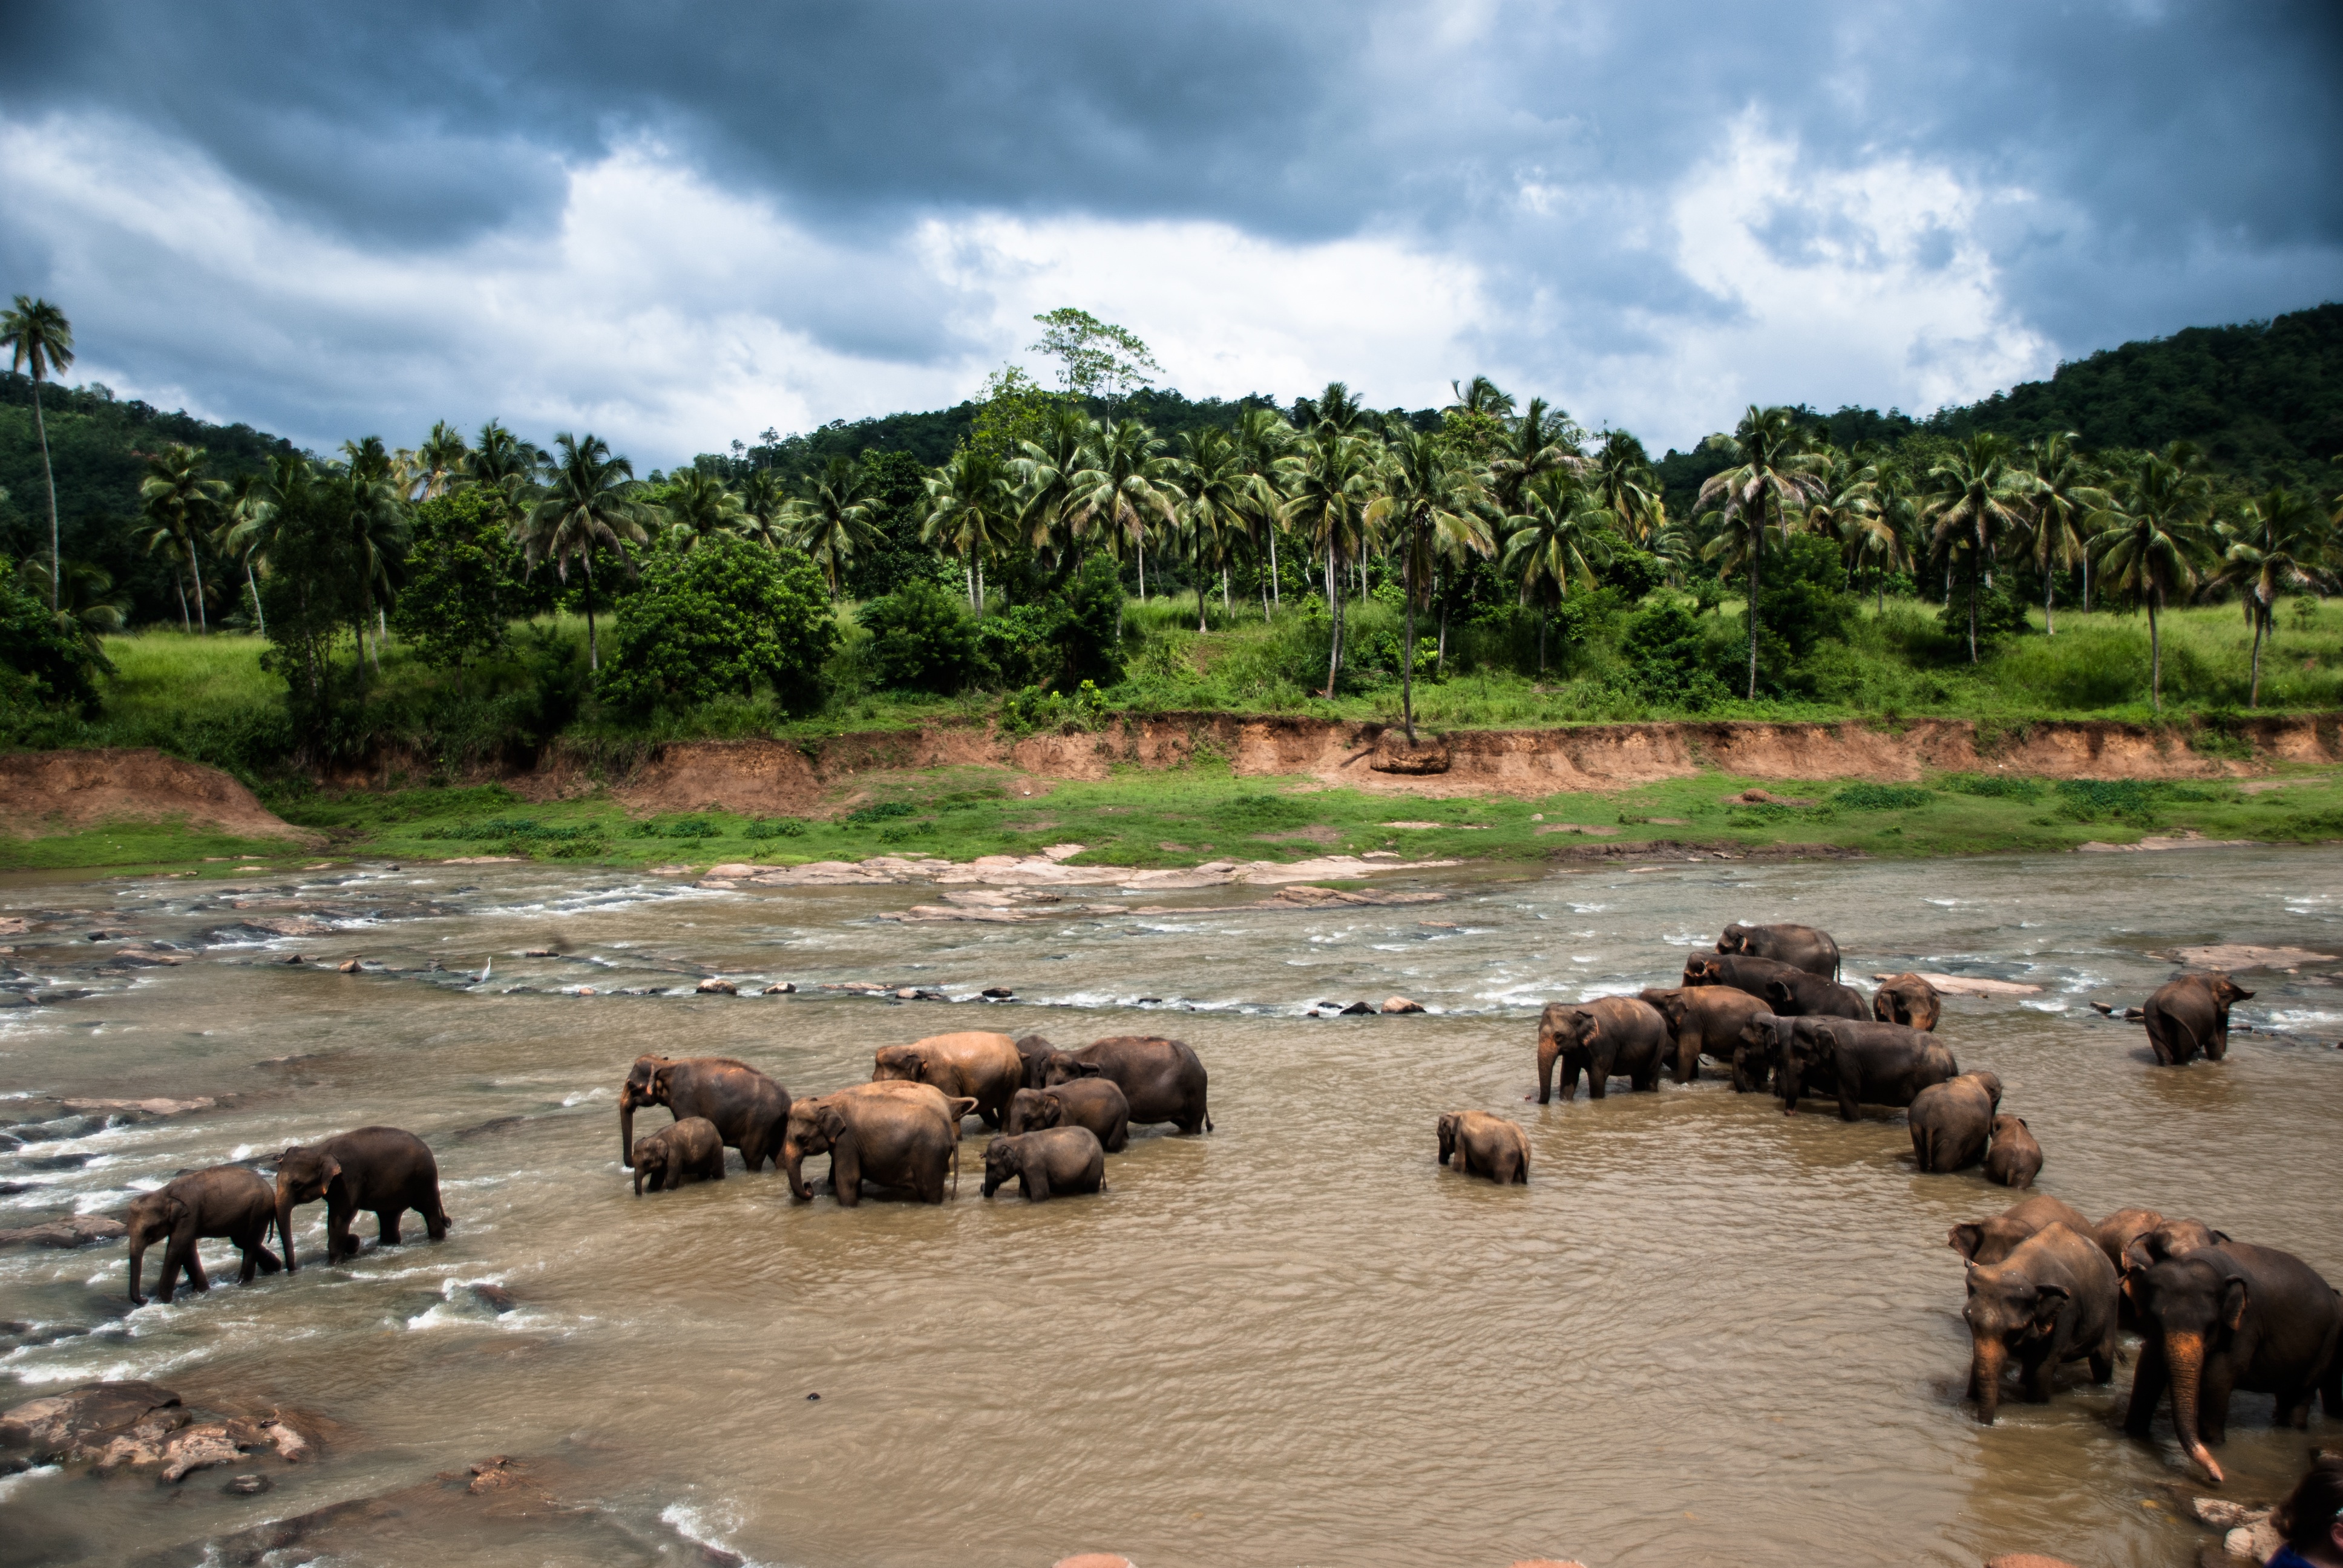
wildlife, herd, fauna, savanna, elephant, safari, cattle like mammal, elephants and mammoths